Alcancías

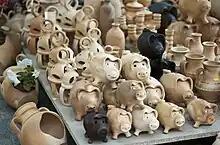
Alcancías, in the form of piggy banks, Feria de alfarería de Zamora 2012

"Alcancías" takes as its subject a very typical product of Mexican popular art, those multicolored pottery penny-banks, usually small and in the form of a pig or fish, which generally must be broken in order to remove the money inside. The work was composed in the first half of 1932, and was completed in July.